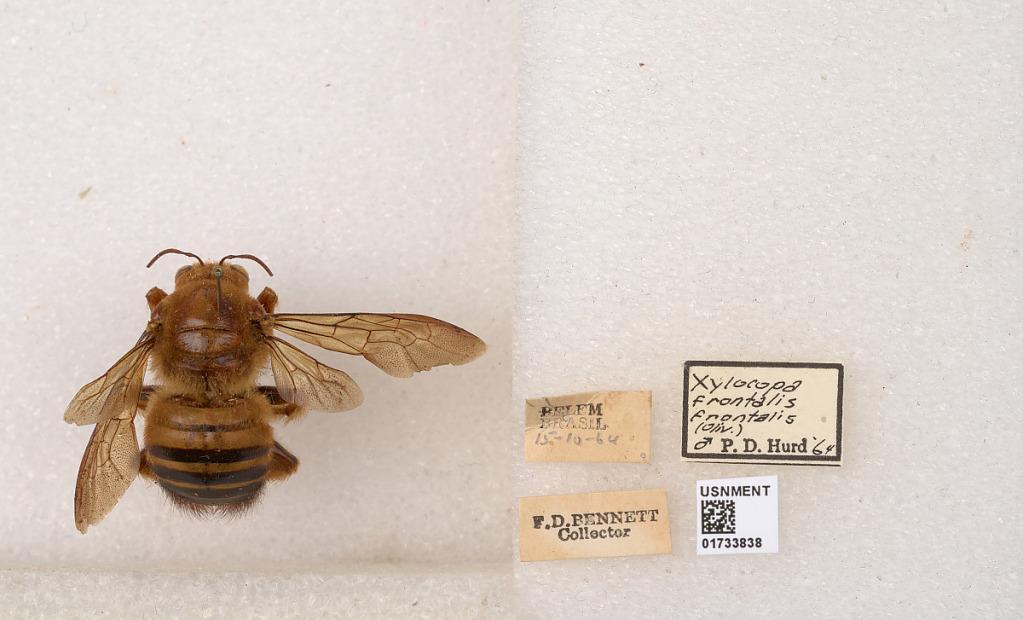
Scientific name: Xylocopa (Neoxylocopa) frontalis (Olivier)
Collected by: F. Bennett
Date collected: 1964-10-15
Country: Brazil
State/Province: Para
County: Belem
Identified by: Hurd, P. D.